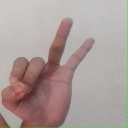
अक्षर: ण